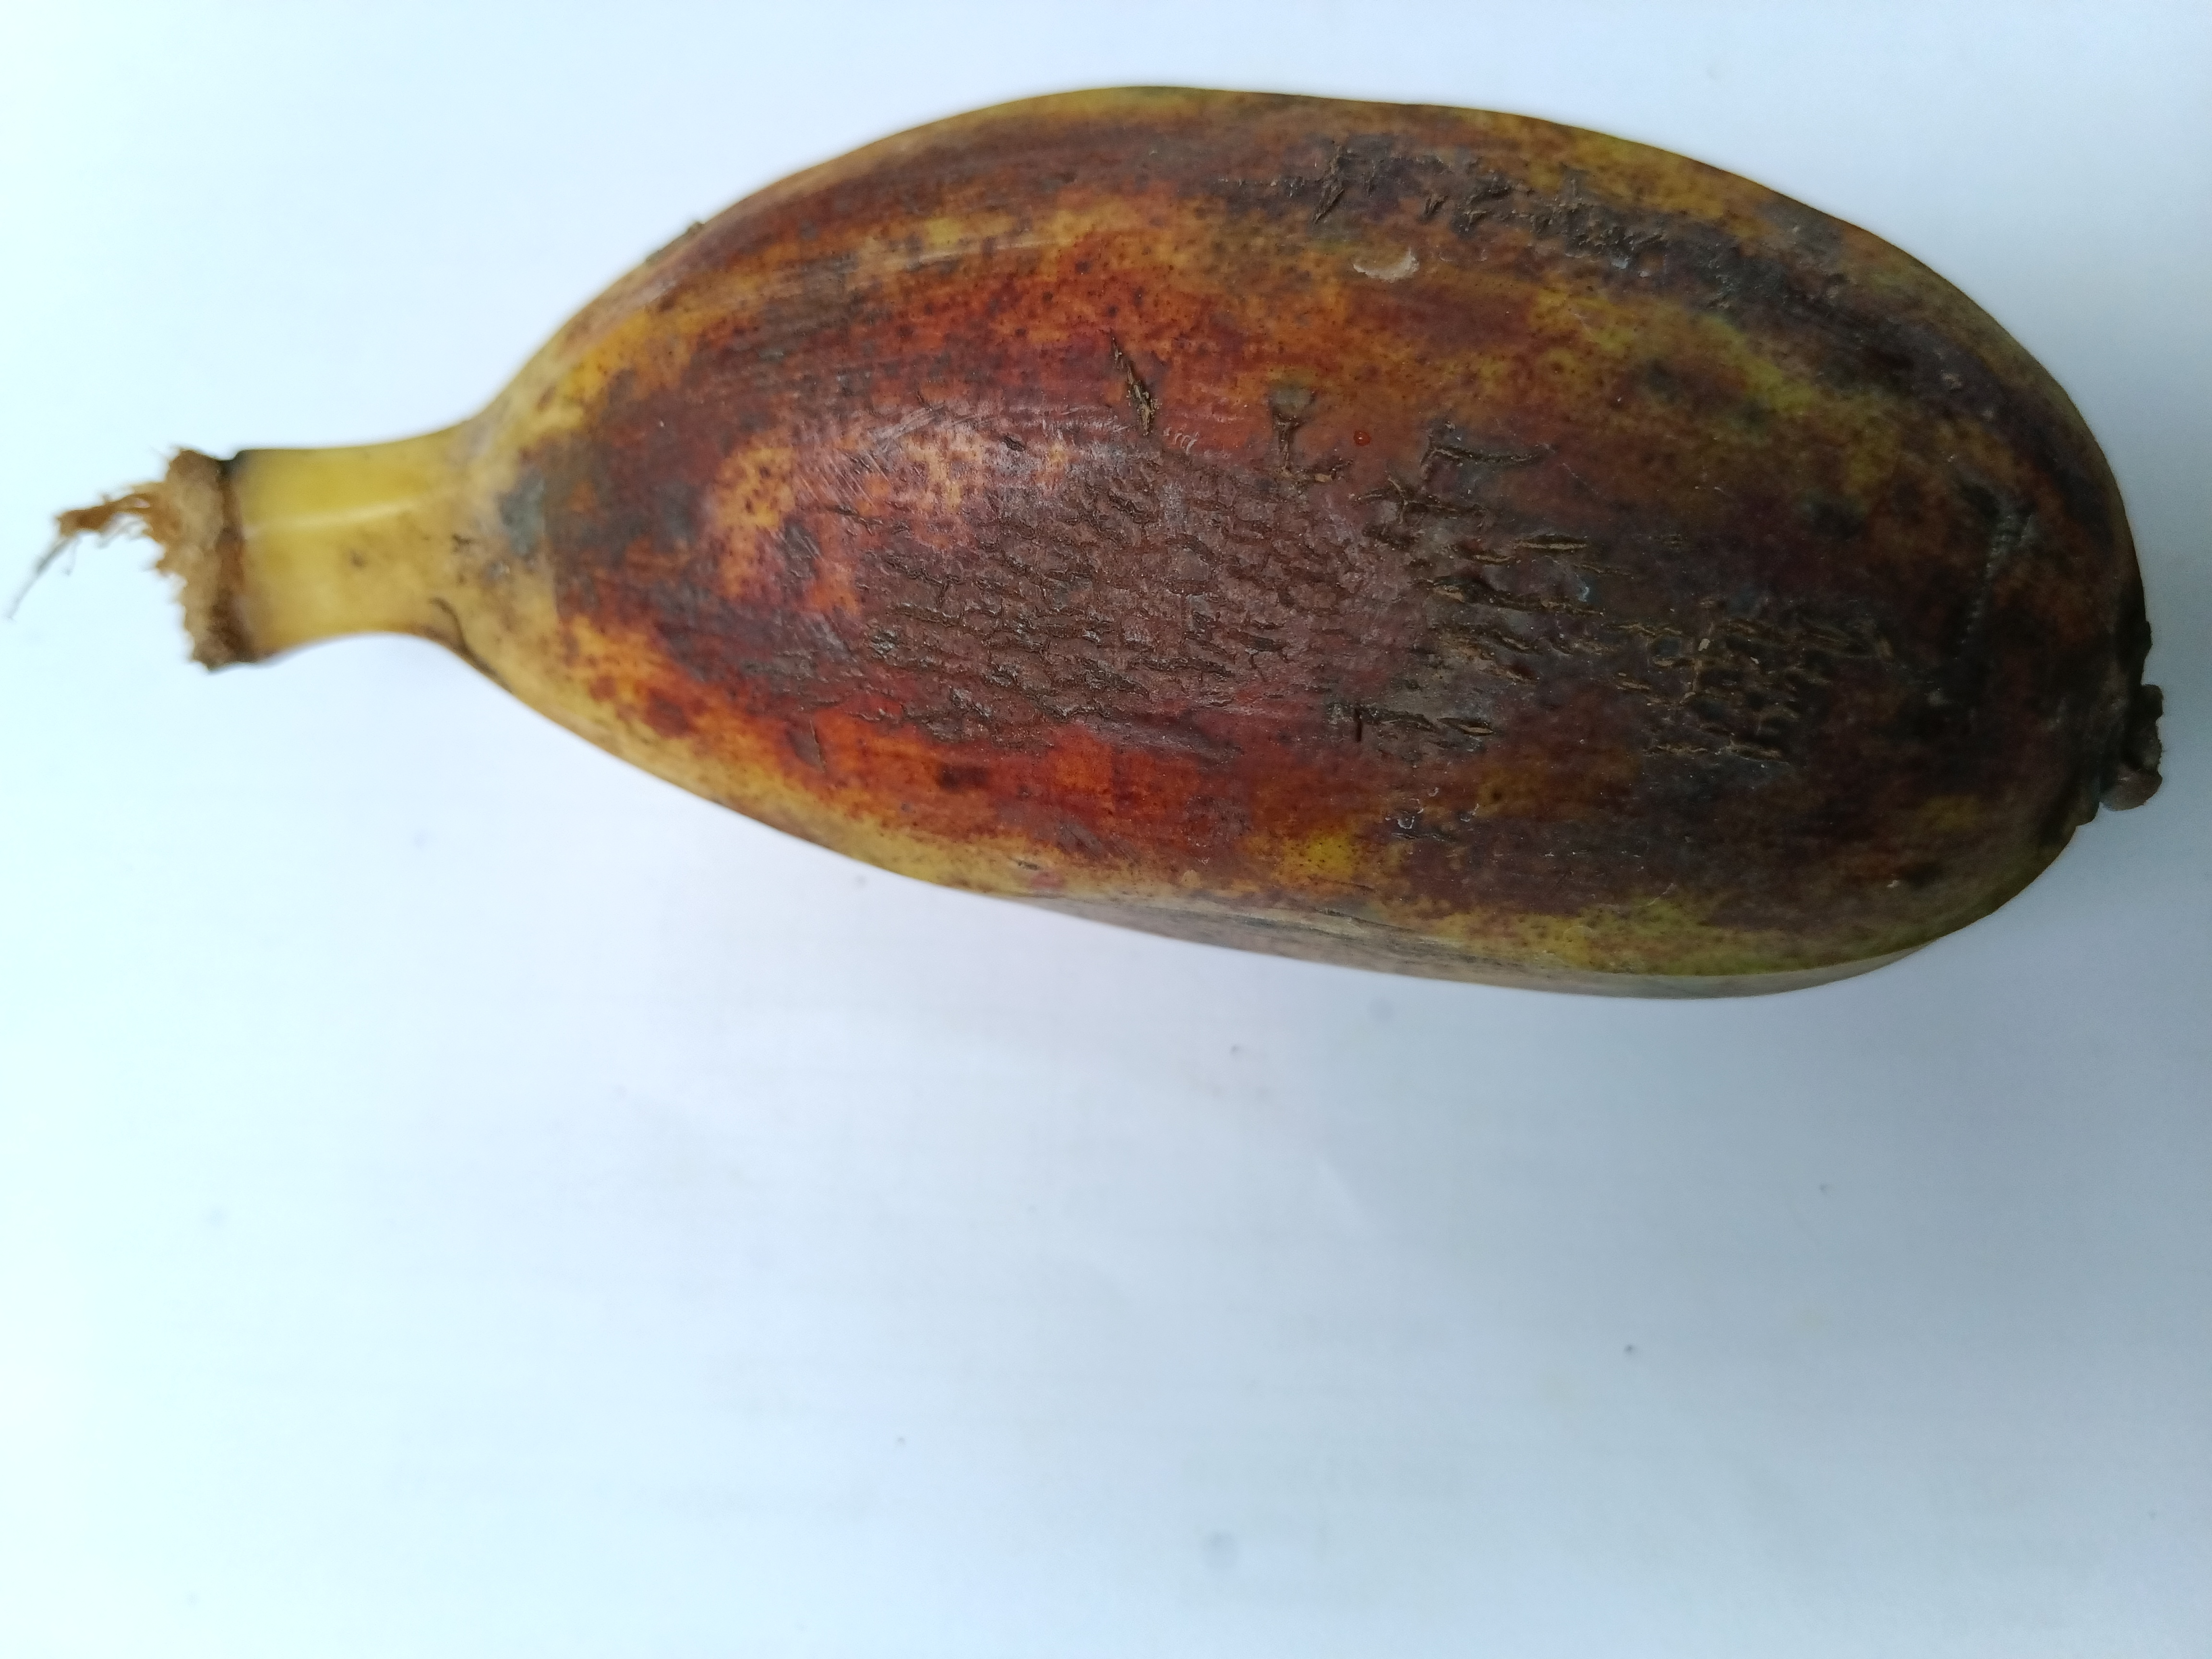
Banana variety: Bichi